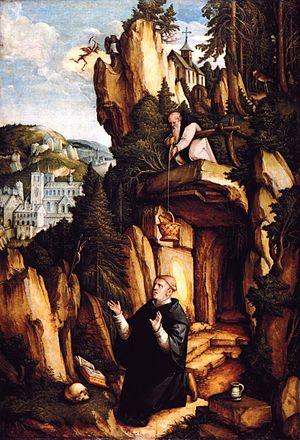
L’abbaye Saint-Pons est l'un des plus anciens monastères de la Côte d'Azur avec l’abbaye des îles de Lérins. Elle est située sur la commune de Nice dans les Alpes-Maritimes.